R-11 Zemlya

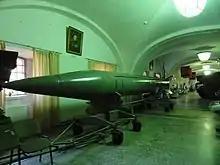
R-11FM in Military Historical Museum of Artillery, Engineers and Signal Corps

A naval variant, the R-11FM was first tested at Kapustin Yar in February 1955, and was first launched from a converted Project 611 (Zulu class) submarine in September of the same year. While the initial design was done by Korolev's OKB-1, the programme was transferred to Makeyev's SKB-385 in August 1955. It became operational in 1959 as the D-1 launch system, the world's first submarine-launched ballistic missile (SLBM), and was deployed onboard Project 611 and Project 629 (Golf Class) submarines, until its replacement by the R-13 in 1961 (SS-N-4) and the R-21 (SS-N-5) in 1963. During its service, 77 launches were conducted, of which 59 were successful. The success of the R-11FM established Makeev as the main designer of submarine-launched weapons for the Soviet Armed Forces, and the R-11FM served with the first generation SLBM submarine units of the Soviet Navy.